Zhao Wei

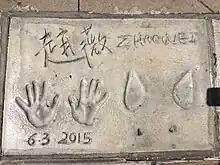
On 3 June 2015, Zhao Wei became the first ever Chinese actress to have left her hand-prints and footprints at the TCL Chinese Theatre in Hollywood.

Zhao returned from her extended parental leave in 2012, playing, incidentally, a single mother in "Love", directed by Doze Niu. The film also achieved commercial success, and became the only film to gross 100 million yuan in both Taiwan and mainland China. Critics call the solo performance of Zhao Wei as "the most amazing scene". The same year she starred in "", the sequel to the 2008 film "Painted Skin". The film grossed over 700 million yuan to become the highest grossing Chinese film then, before being beaten by "Lost in Thailand".